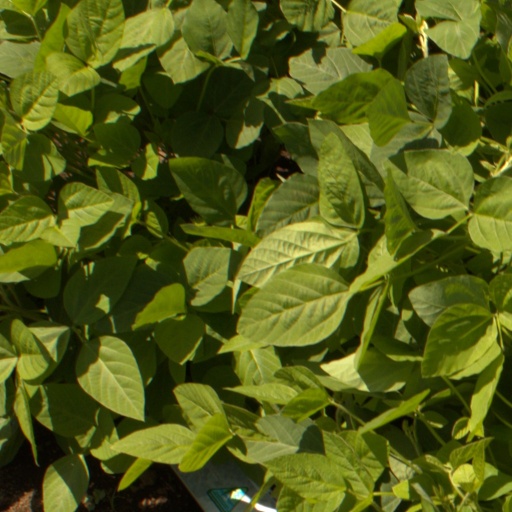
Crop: soybean